Brian Howe (politician)

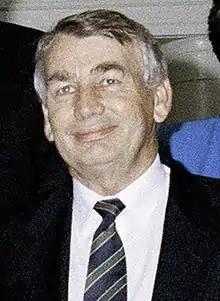
Howe in 1994

Brian Leslie Howe (born 28 January 1936) is a retired Australian politician and Uniting Church minister. He served as the eighth deputy prime minister of Australia and the deputy leader of the Labor Party from 1991 to 1995, under Bob Hawke and Paul Keating. He was a government minister continuously from 1983 to 1996, and a member of the House of Representatives from 1977 to 1996, representing the Division of Batman in Victoria.